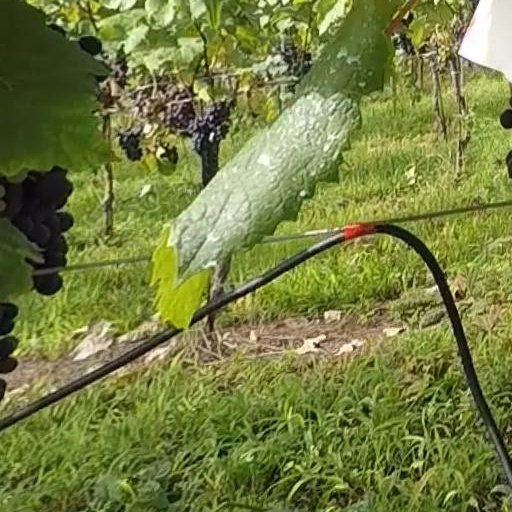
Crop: grape